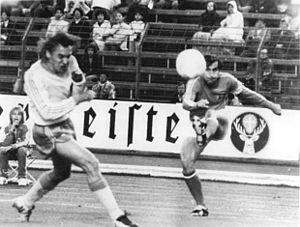
L'équipe de Yougoslavie de football, créée en 1920 est la sélection de joueurs yougoslaves représentant le pays dans les compétitions internationales de football masculin. Elle défend successivement les couleurs du Royaume des Serbes, Croates et Slovènes, du Royaume de Yougoslavie, de la République fédérative populaire de Yougoslavie et enfin de la République fédérative socialiste de Yougoslavie. Elle s'arrête au printemps 1992, en raison de la guerre et des sanctions qui s'en suivent prononcées par l'ONU, la FIFA et l'UEFA. Lorsque l'équipe de Yougoslavie retrouve le terrain à la fin de l'année 1994, elle ne représente plus l'ensemble de l'ancienne république, mais seulement ce qu'il en reste. Dès lors cet article est consacré à l'équipe de Yougoslavie de 1920 à 1992, l'équipe qui lui succède dénommée aussi équipe de Yougoslavie ou équipe de RF Yougoslavie est la future équipe de Serbie-et-Monénégro.
Dragan « Dzaja » Džajić, né le 30 mai 1946 à Ub, est un footballeur international yougoslave et dirigeant de football serbe.
Jan Olsson est un footballeur suédois né le 30 mars 1942 à Halmstad. Il évoluait au poste de défenseur.